HMS Hannibal (1896)

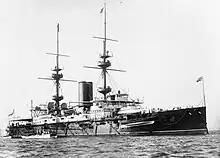
"Hannibal" in 1898

The keel for HMS "Hannibal" was laid down at the Pembroke Dock on 1 May 1894. Her completed hull was launched on 28 April 1896. She went into the commissioned reserve upon completion in April 1898. On 10 May 1898 she went into full commission to serve in the Portsmouth division of the Channel Fleet, under the command of Captain Sir Baldwin Wake Walker. She was part of a huge fleet of ships present in the Solent for the passage of the body of Queen Victoria from Cowes to Portsmouth on 2 February 1901. Captain George Augustus Giffard was appointed in command on 10 May 1902, and she was present at the Coronation Fleet Review for King Edward VII on 16 August 1902.